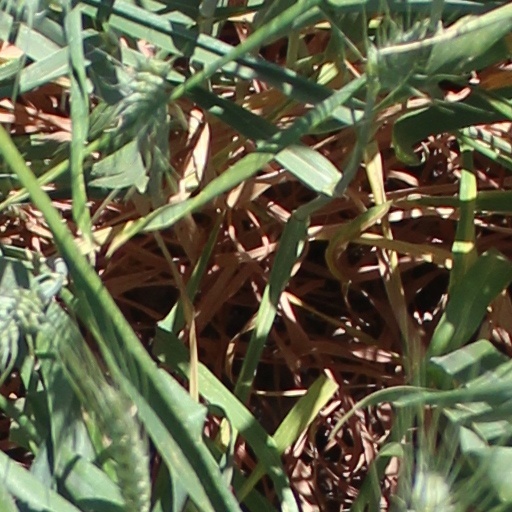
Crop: wheat